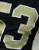
Number: 3